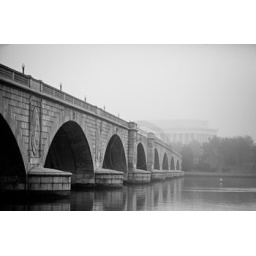
The Memorial Bridge and Lincoln Memorial in black and white on a rainy, misty day in Washington D.C. November 26, 2009.